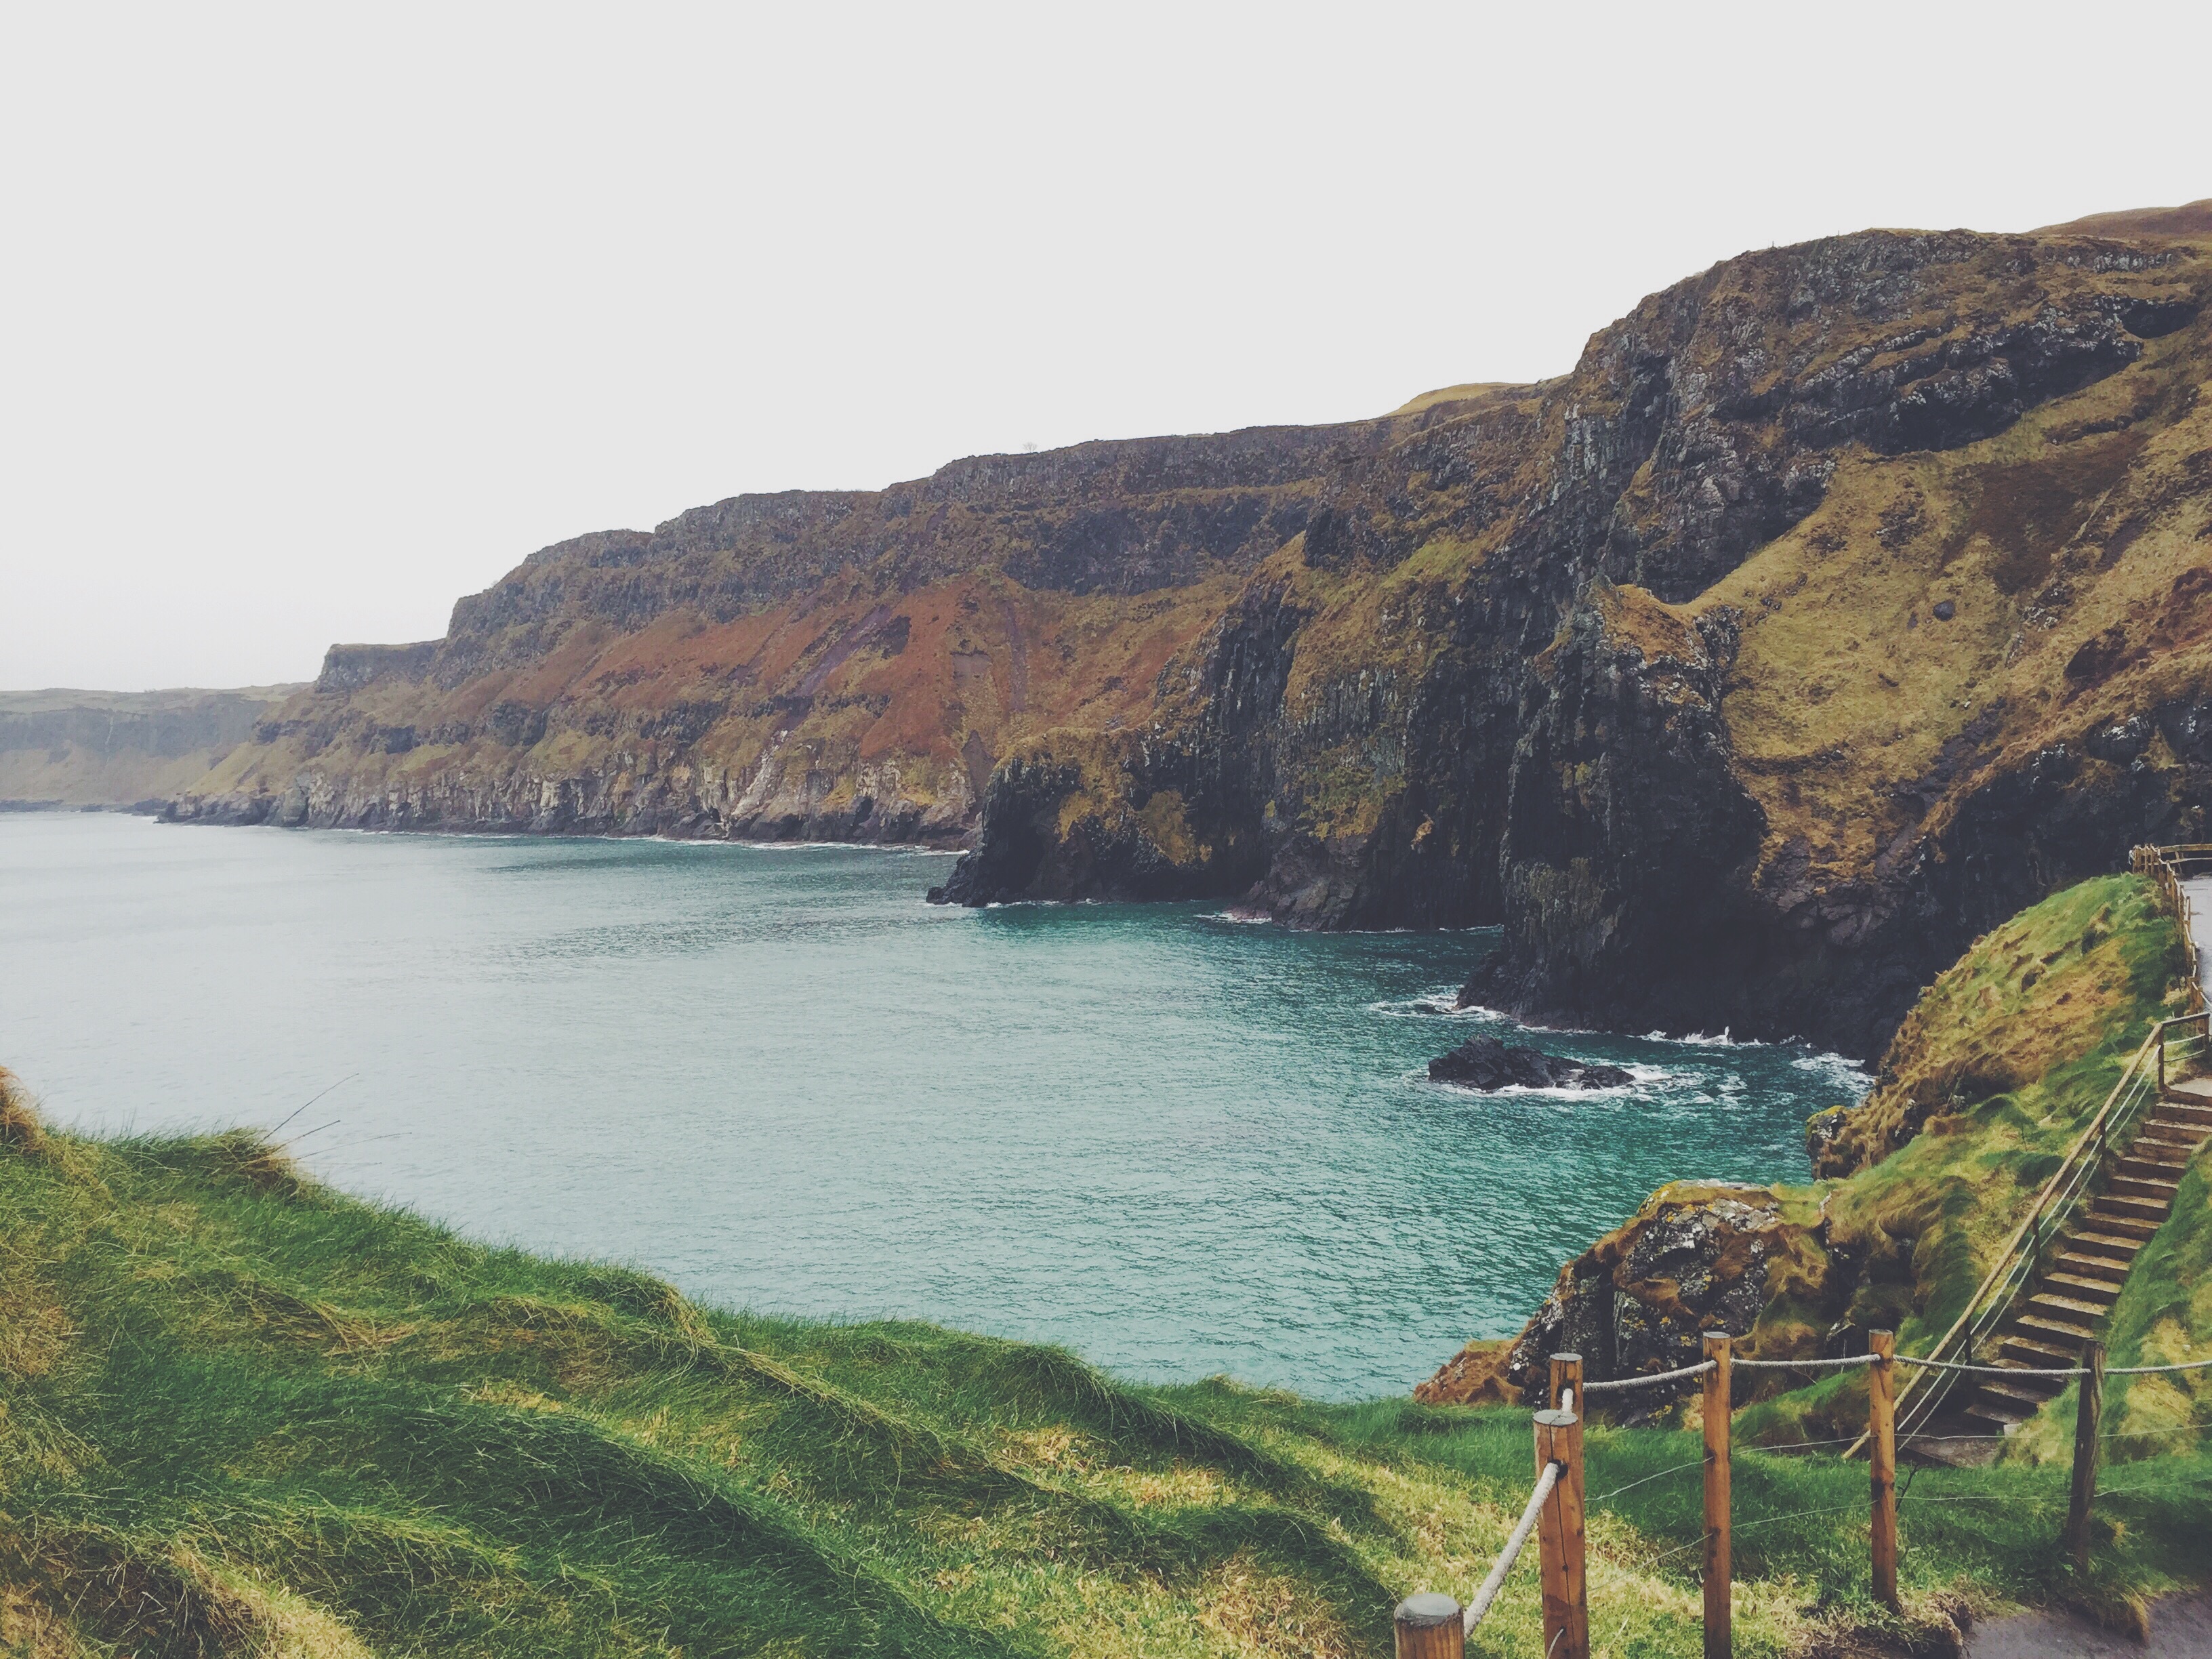
beach, landscape, sea, coast, rock, ocean, shore, lake, cliff, cove, bay, island, reservoir, terrain, body of water, loch, cape, landform, geographical feature